Philippe Vorbe

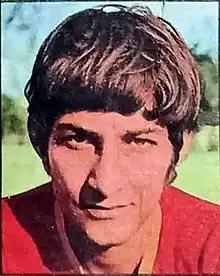
Vorbe in 1974

Philippe Vorbe (born September 14, 1947) is a former Haitian footballer who played as a midfielder for the Haiti national football team in the 1974 FIFA World Cup in West Germany. A legendary player in Haiti, he provided Emmanuel Sanon the pass that resulted in the famous goal that put an end to Italian goalkeeper Dino Zoff's no-goal streak. Vorbe played for the New York Generals and Violette Athletic Club. He ascended from player to leader and is now the coach of Violette.